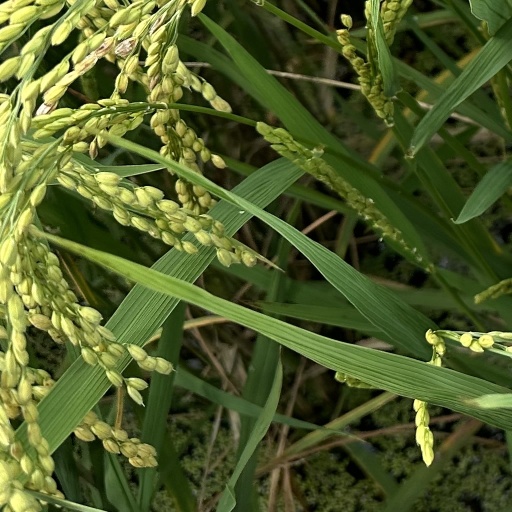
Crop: rice